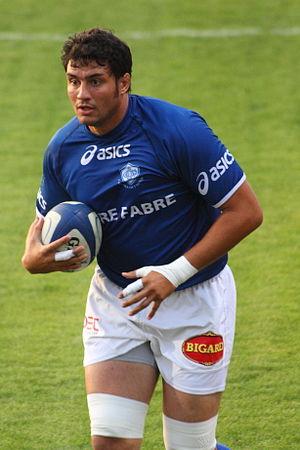
Matthias Rolland, né le 2 juillet 1979, est un joueur français de rugby à XV devenu entraîneur.